Lithuania Minor

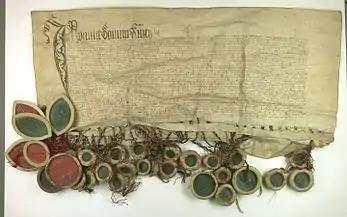
Act of incorporation of the region into the Kingdom of Poland, 1454

At the end of the war, the local German and Lithuanian population of the former East Prussia either fled or was expelled to the western parts of Germany. The Soviet Union recaptured Lithuania in 1944 and the Memel region was incorporated into the newly formed Lithuanian SSR in 1945 while the remainder of Lithuania Minor was divided between Poland (small parts now forming the Warmian-Masurian Voivodeship) and the Soviet Union (eastern part of the Kaliningrad Oblast).